Tough Guys

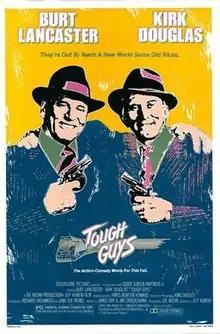
Theatrical release poster

Tough Guys is a 1986 American action comedy film directed by Jeff Kanew and starring Burt Lancaster, Kirk Douglas, Eli Wallach, Charles Durning, Dana Carvey, and Darlanne Fluegel. It is the eighth film of Touchstone Pictures, and the final film to be released from Douglas's Bryna Productions.